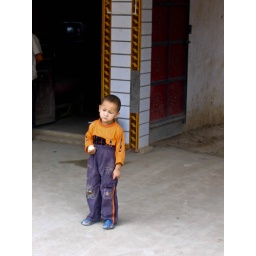
Young boy outside his house in Turpan